Gideon Murray

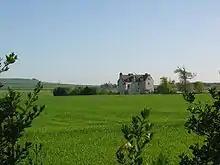
Ballencrieff Castle, Gideon Murray's East Lothian home

In June 1614 he wrote to the king about silver mines in Scotland at Hilderston which were now yielding metal. In March 1615 he was made keeper of the Scottish crown jewels, known as the Honours of Scotland, which he received from John Arnot of Birswick, Provost of Edinburgh. The condition of the crown and sword were recorded.